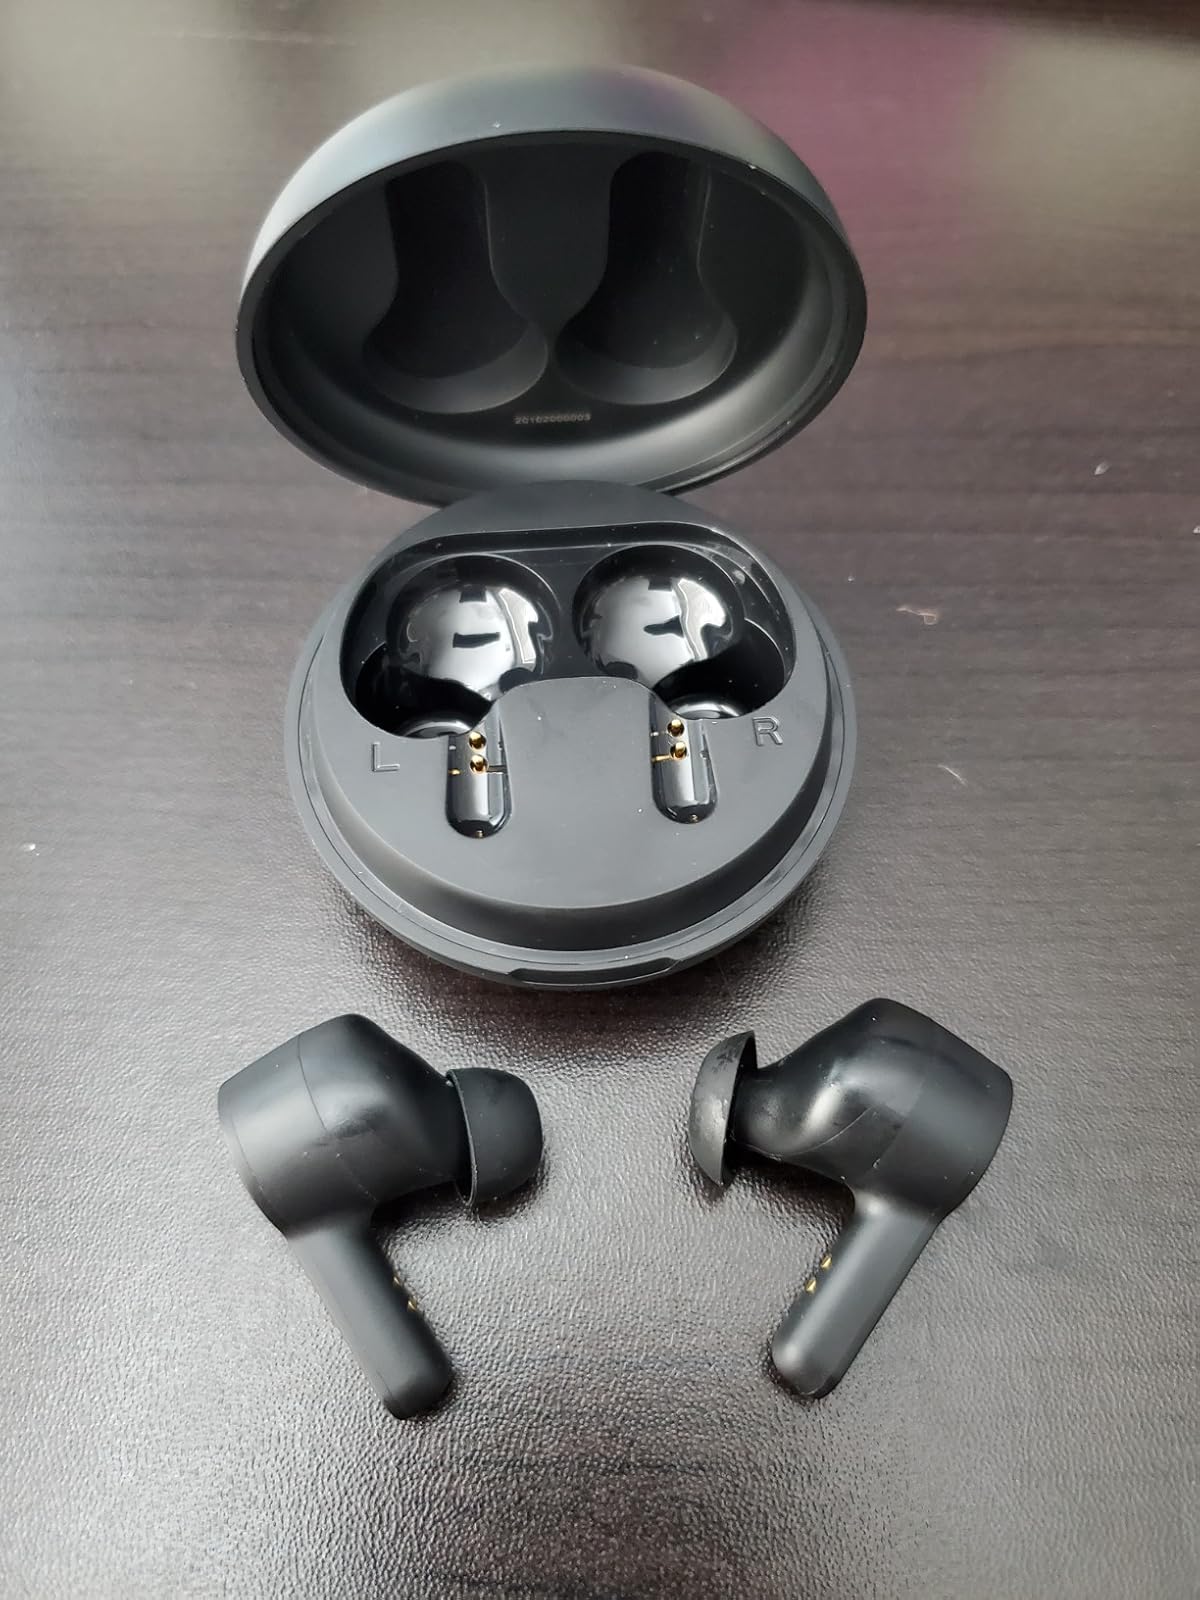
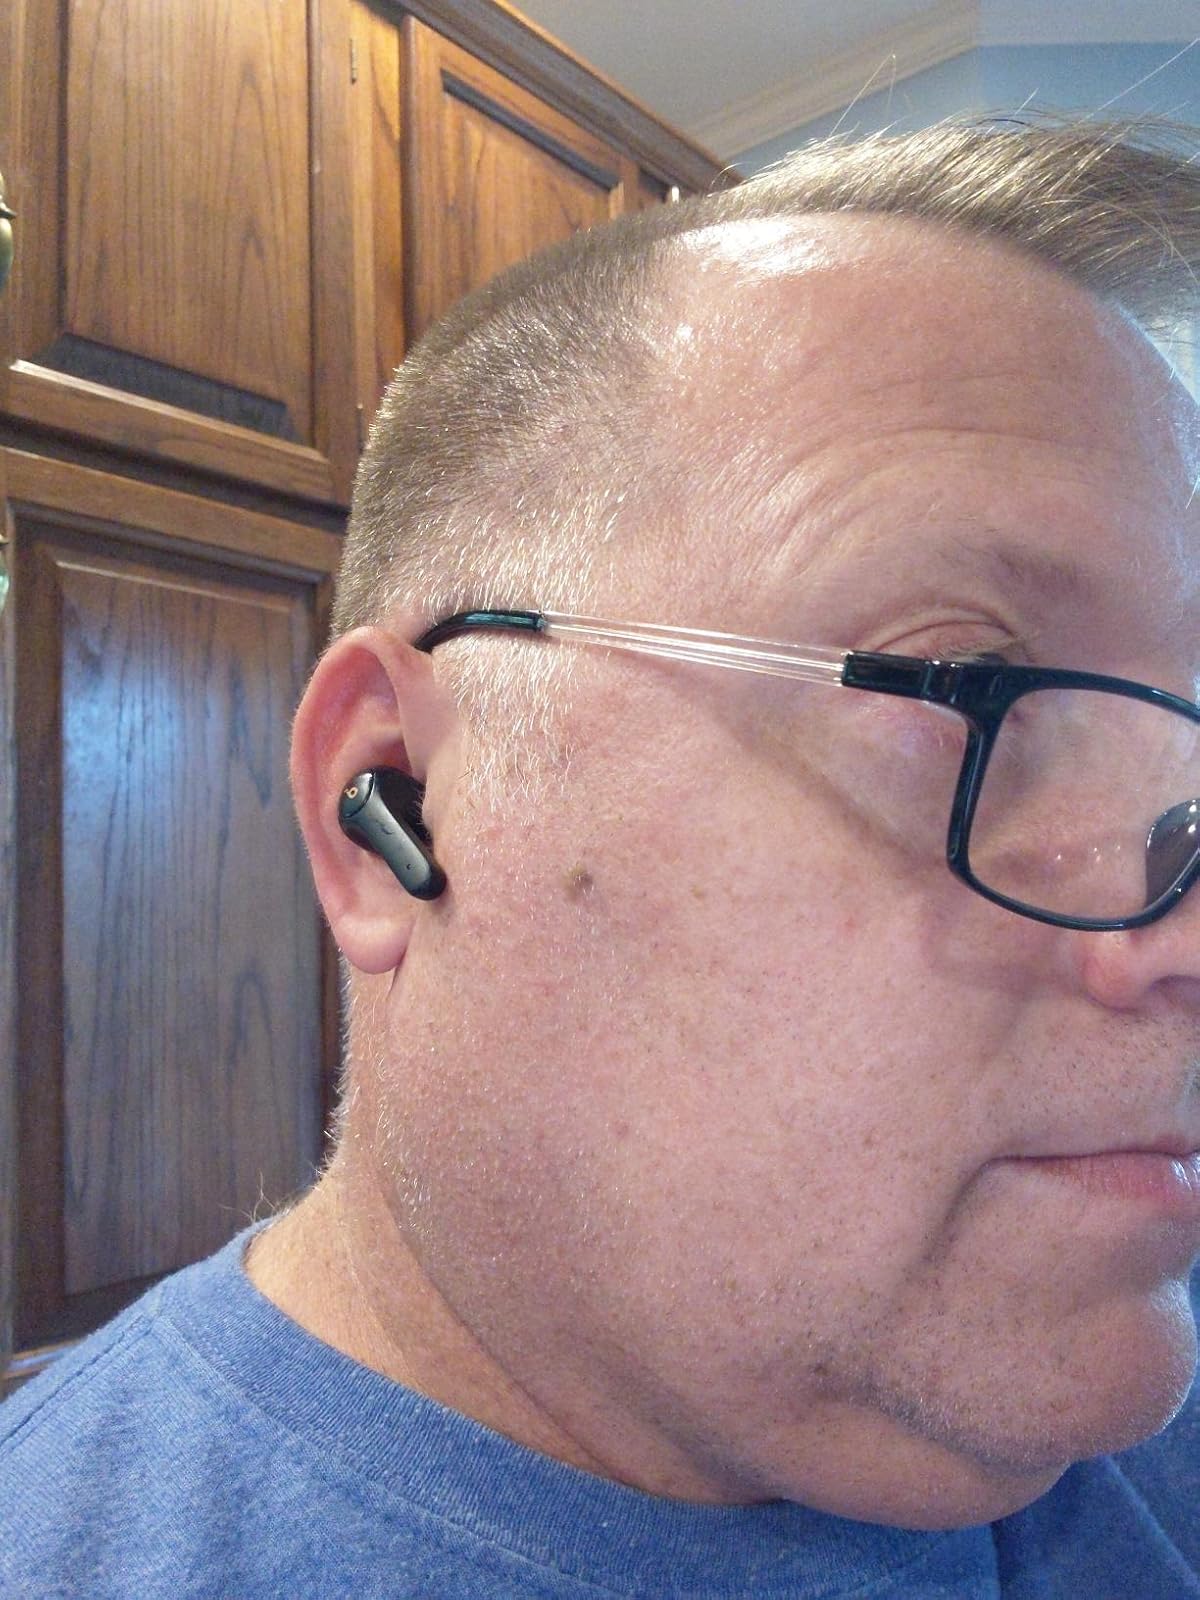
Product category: earbuds
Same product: no